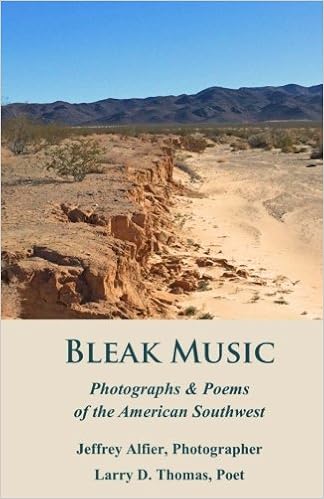
Bleak Music: Poems & Photographs of the American Southwest
Category: Books
About the Author Jeffrey Alfier is winner of the 2014 Kithara Book Prize, judged by Dennis Maloney. He has been nominated for eight Pushcarts, and is a two-time nominee for the UK's Forward Prize for Poetry. In 2013 he was selected as a finalist for the Press 53 Poetry Contest. Publication credits include Copper Nickel, Crab Orchard Review, Iron Horse Literary Review, Kestrel, Hotel Amerika, Permafrost, Poetry Ireland Review, South Carolina Review, Southwestern American Literature, and Spoon River Poetry Review, and Texas Review. He is author of two collections of Southwest poems: The Wolf Yearling, and Idyll for a Vanishing River. He is also author of The Storm Petrel -- Poems of Ireland, and most recently, The Red Stag at Carrbridge -- Scotland Poems. Larry D. Thomas, a member of the Texas Institute of Letters, served as the 2008 Texas Poet Laureate. He has published thirty collections of poetry and in many of the most prestigious journals in the nation. As If Light Actually Matters: New & Selected Poems, the most comprehensive collection of his poetry to date, was issued by Texas Review Press in 2015. Among his many honors/awards are two Texas Review Poetry Prizes, two Western Heritage Awards (National Cowboy & Western Heritage Museum), the Violet Crown Book Award (Writers' League of Texas), a Violet Crown Book Awards Special Citation, nomination for the 2007 Poets' Prize (Nicholas Roerich Museum), and eight Pushcart Prize nominations. His Web site address is www.larrydthomas.com
Features: This is what Ekphrastic Poetry is supposed to do: go beyond the visual image of the photo and make the scene come alive in language. Once again, I find in Bleak Music this balance of sound, rhythm, lineation, and stanzaic construction that defines good poetry.— Nelson Sager, Ph.D.Piper Professor Award WinnerProfessor Emeritus of English, Sul Ross State University